Vicki Hollub

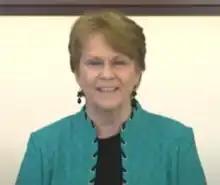
Hollub in 2021

Vicki Hollub (born 1960) is an American businesswoman and mineral engineer. She has been the president and CEO of Occidental Petroleum since April 2016; the first woman to lead a major American oil company.